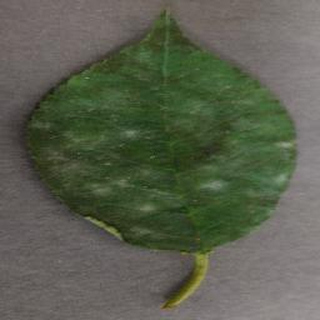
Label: cherry_powdery_mildew